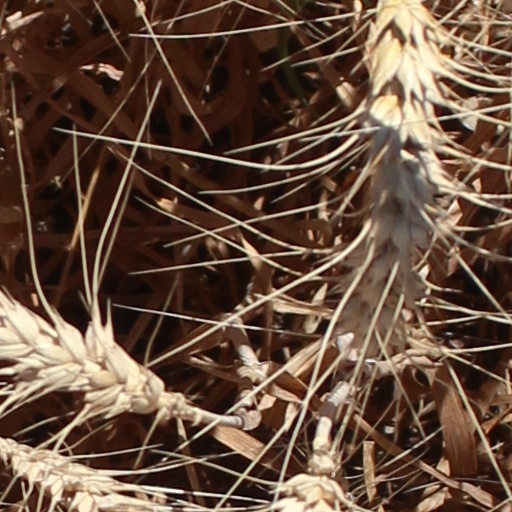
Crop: wheat